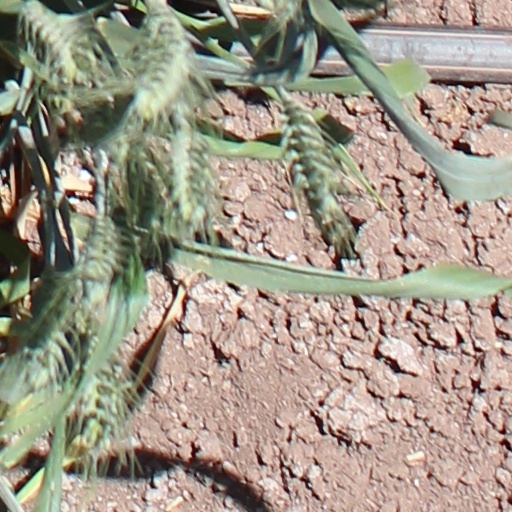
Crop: wheat